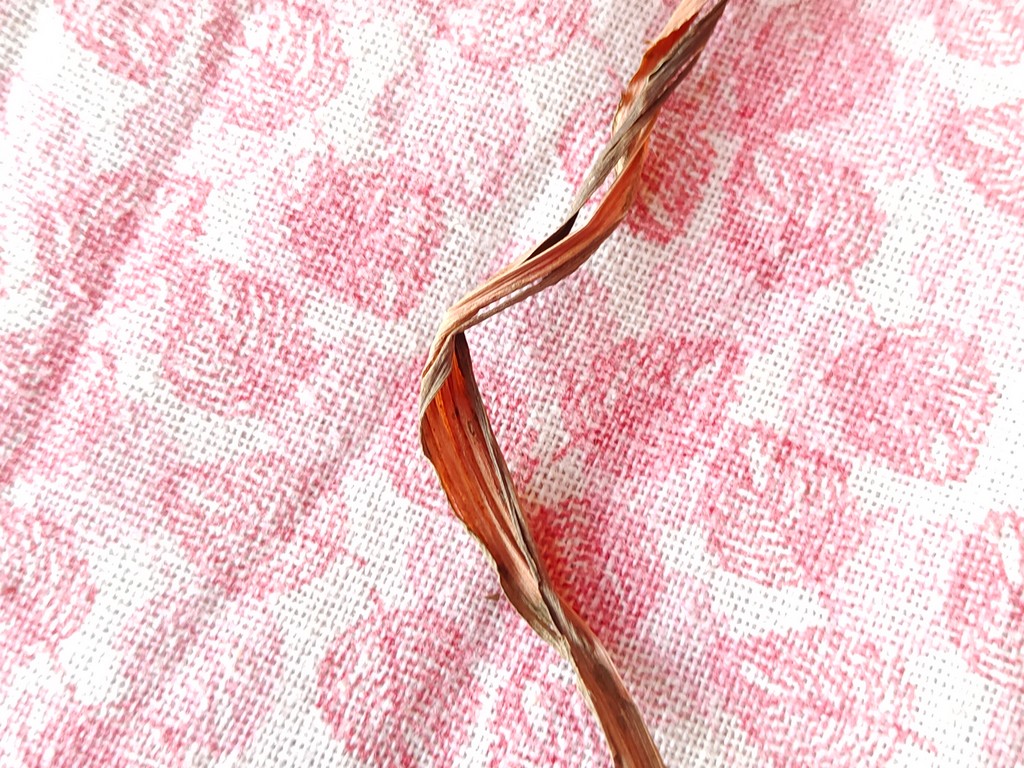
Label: Dried